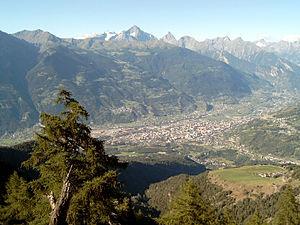
La ville d'Aoste
La langue française et la langue italienne sont sur un pied d'égalité dans la région italienne de la Vallée d'Aoste à tous niveaux et dans tous les domaines, excepté le domaine judiciaire. La Vallée d'Aoste représente le seul régime de bilinguisme d'Italie visant à ne pas créer des communautés linguistiques séparées, grâce à un système d'apprentissage scolaire égalitaire. Chaque Valdôtain est supposé connaître les deux langues, ce qui constitue la réalité, avec des déséquilibres, surtout en faveur de l'italien, sans pourtant que se vérifie jamais une situation de monolinguisme.
Aoste est une ville italienne d'environ 35 000 habitants, chef-lieu de la région autonome et bilingue de la Vallée d'Aoste, au nord-ouest de l'Italie.
La géographie de la Vallée d'Aoste présente les caractéristiques de la plus petite région d'Italie, située au cœur des Alpes sur le bassin versant de la Doire Baltée.